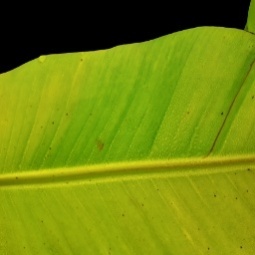
Label: Sulphur